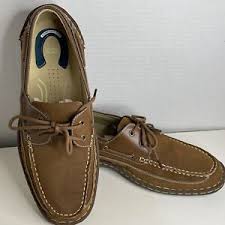
Label: Boat